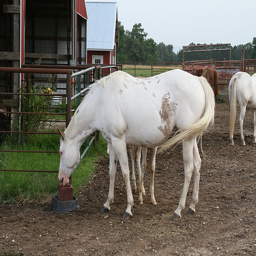
A white horse standing next to a couple of other horses.
Horses in a fenced-in corral grazing on food.
A white horse leaned over eating something in a corral.
A white horse in an enclosure locking a block
A white horse is looking at the brown earth.